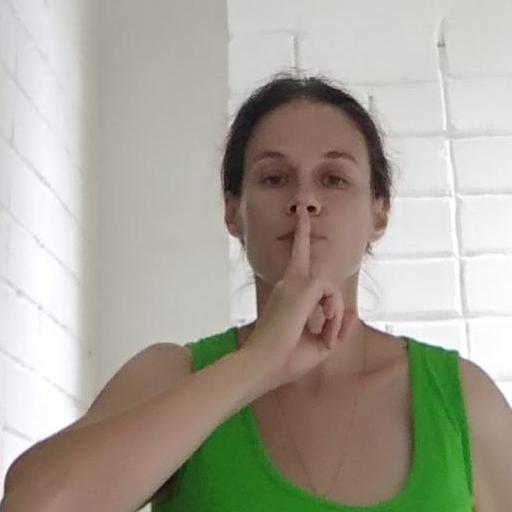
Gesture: mute